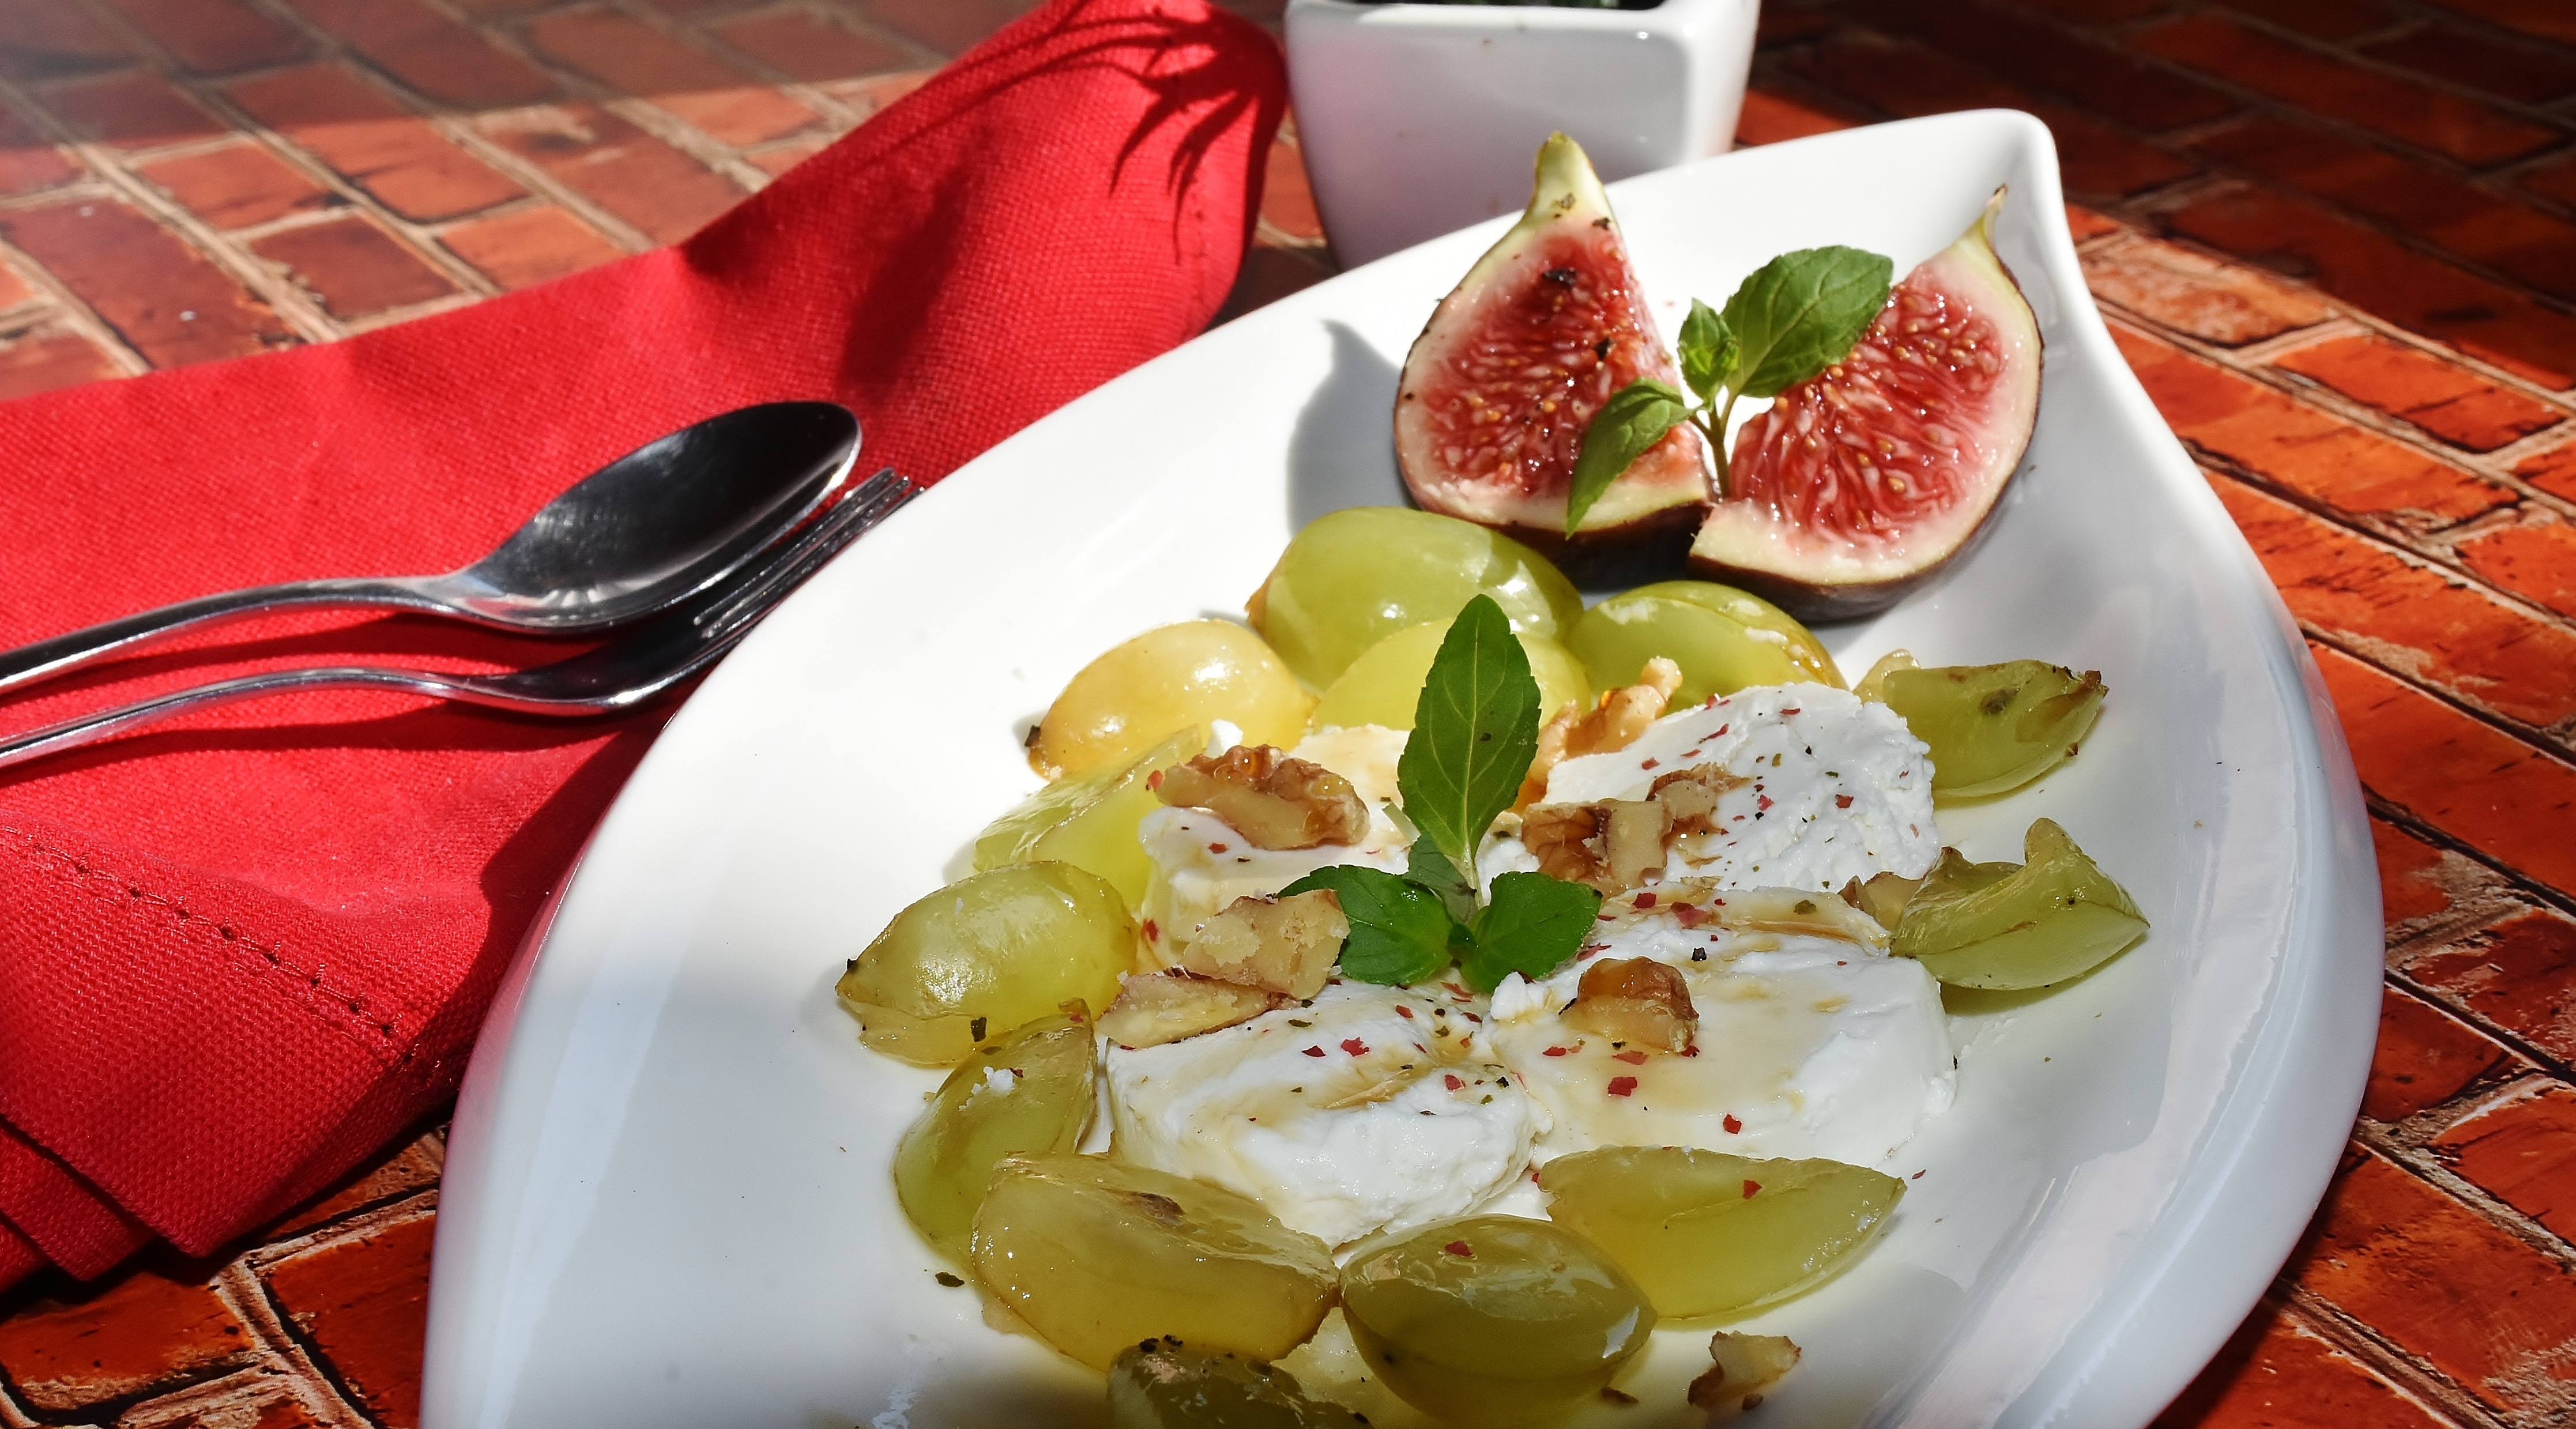
fruit, honey, dish, meal, food, salad, produce, breakfast, healthy, eat, cuisine, delicious, cheese, fig, cut, grapes, starter, frisch, benefit from, goat cheese, fig fruit, albuminous, raw milk cheese, au gratin